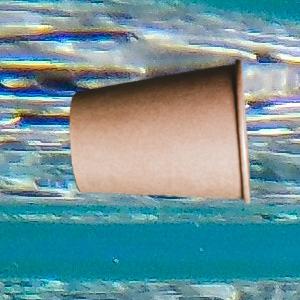
Label: cups